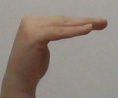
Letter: haa